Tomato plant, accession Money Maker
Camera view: horizontal (90 deg, fisheye); turntable rotation: 270 degrees
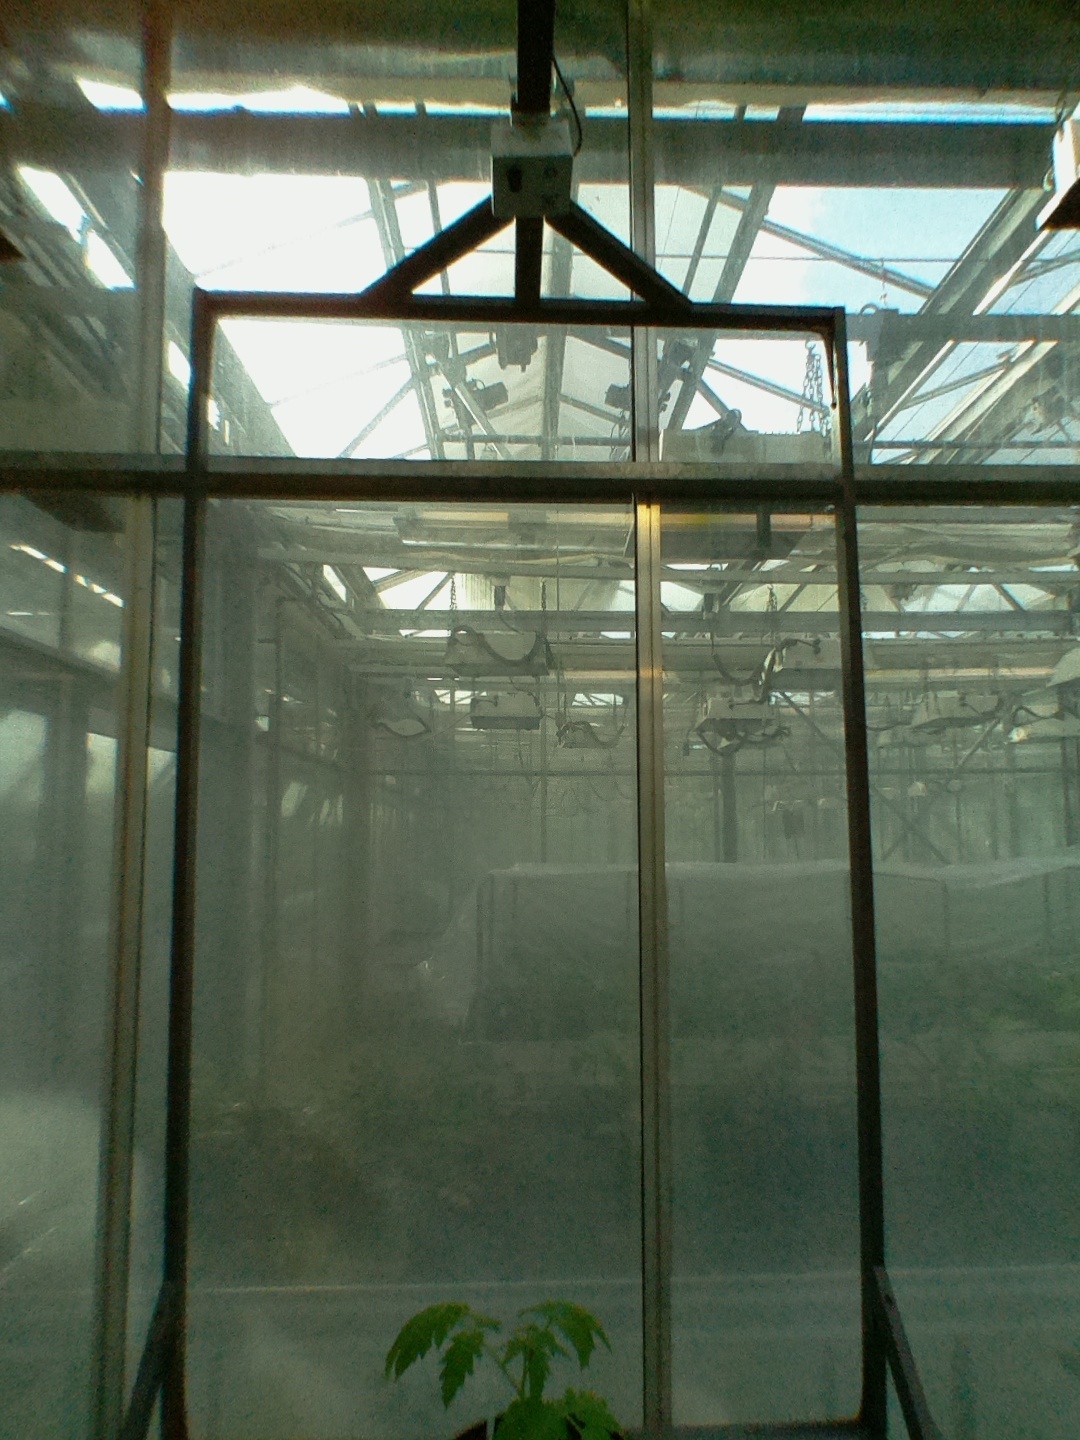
BBCH growth stage 13: 6 of true leaves visible